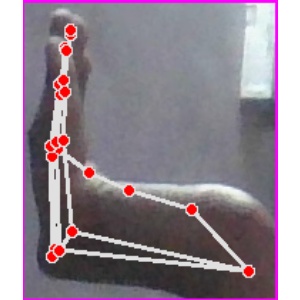
अक्षर: स